Gavar

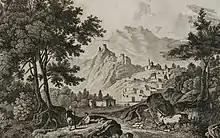
The ancient city of Gavar, 1838 engraving by Vanderbuch

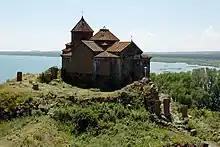
Hayravank Monastery near Gavar

The modern town of Gavar was founded as "Novo-Bayazet" ("New Bayazit") in 1830 around west of the Lake Sevan, on the site of the ancient city of Gavar or Gyavar, following the immigration of 8,557 Armenians from the town of Bayazit (historically known as "Daroynk" and "Arshakavan") of the Ottoman Empire due to the Russo-Turkish war of 1828-1829. The settlement achieved the status of a town in 1850.